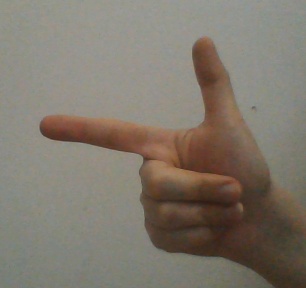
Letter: yaa